Airbus A300

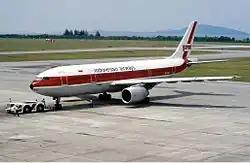
Garuda Indonesia Airbus A300B4-220 with the newly designed Forward Facing Crew Cockpit or FFCC Concept that operated only by two-man cockpit crew and was the first wide-body aircraft to be operated by two-man cockpit crew.

During the flight testing of the A300B2, Airbus held a series of talks with Korean Air on the topic of developing a longer-range version of the A300, which would become the A300B4. In September 1974, Korean Air placed an order for four A300B4s with options for two further aircraft; this sale was viewed as significant as it was the first non-European international airline to order Airbus aircraft. Airbus had viewed South-East Asia as a vital market that was ready to be opened up and believed Korean Air to be the 'key'.